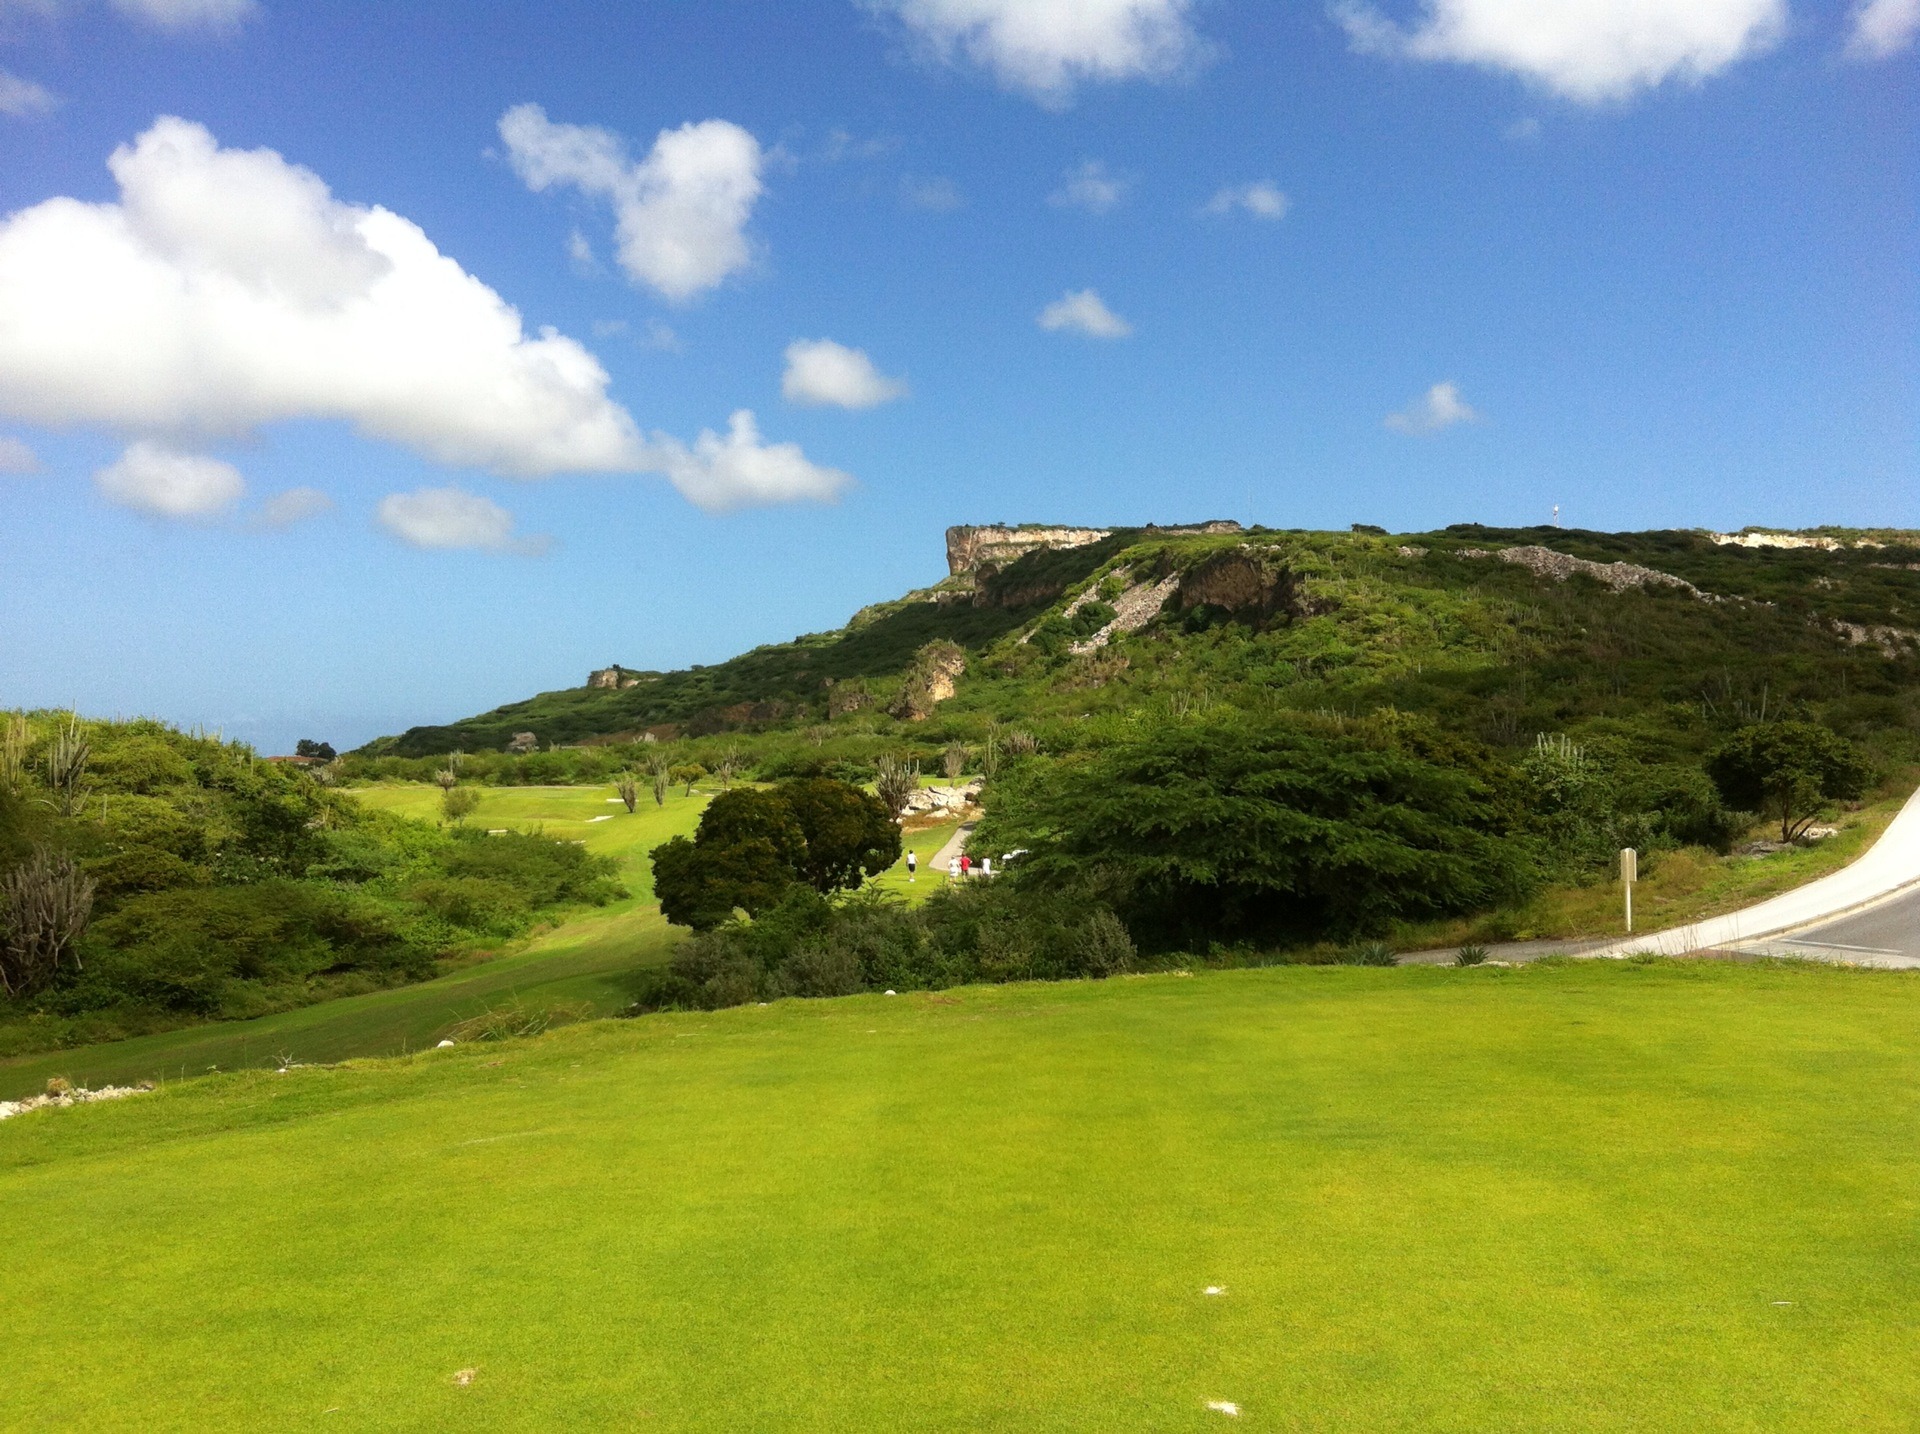
grass, structure, lawn, meadow, hill, mountain range, terrain, plain, table mountain, golf, golf course, golf club, sports, grassland, plateau, estate, curacao, geographical feature, sport venue